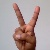
The image shows a hand gesture representing the letter 'V' in Indian Sign Language.